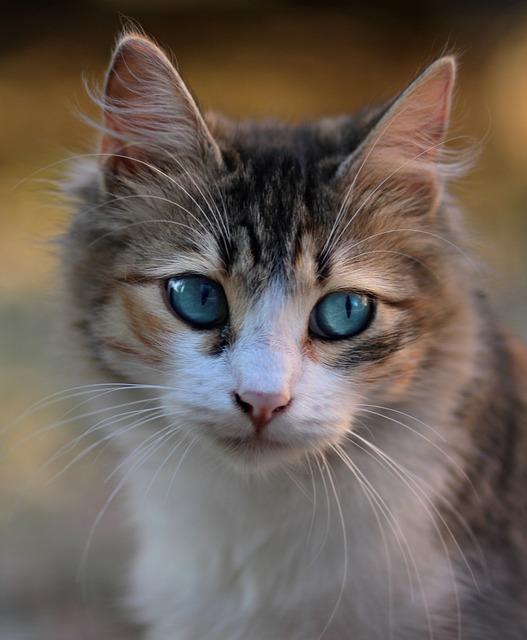
cat